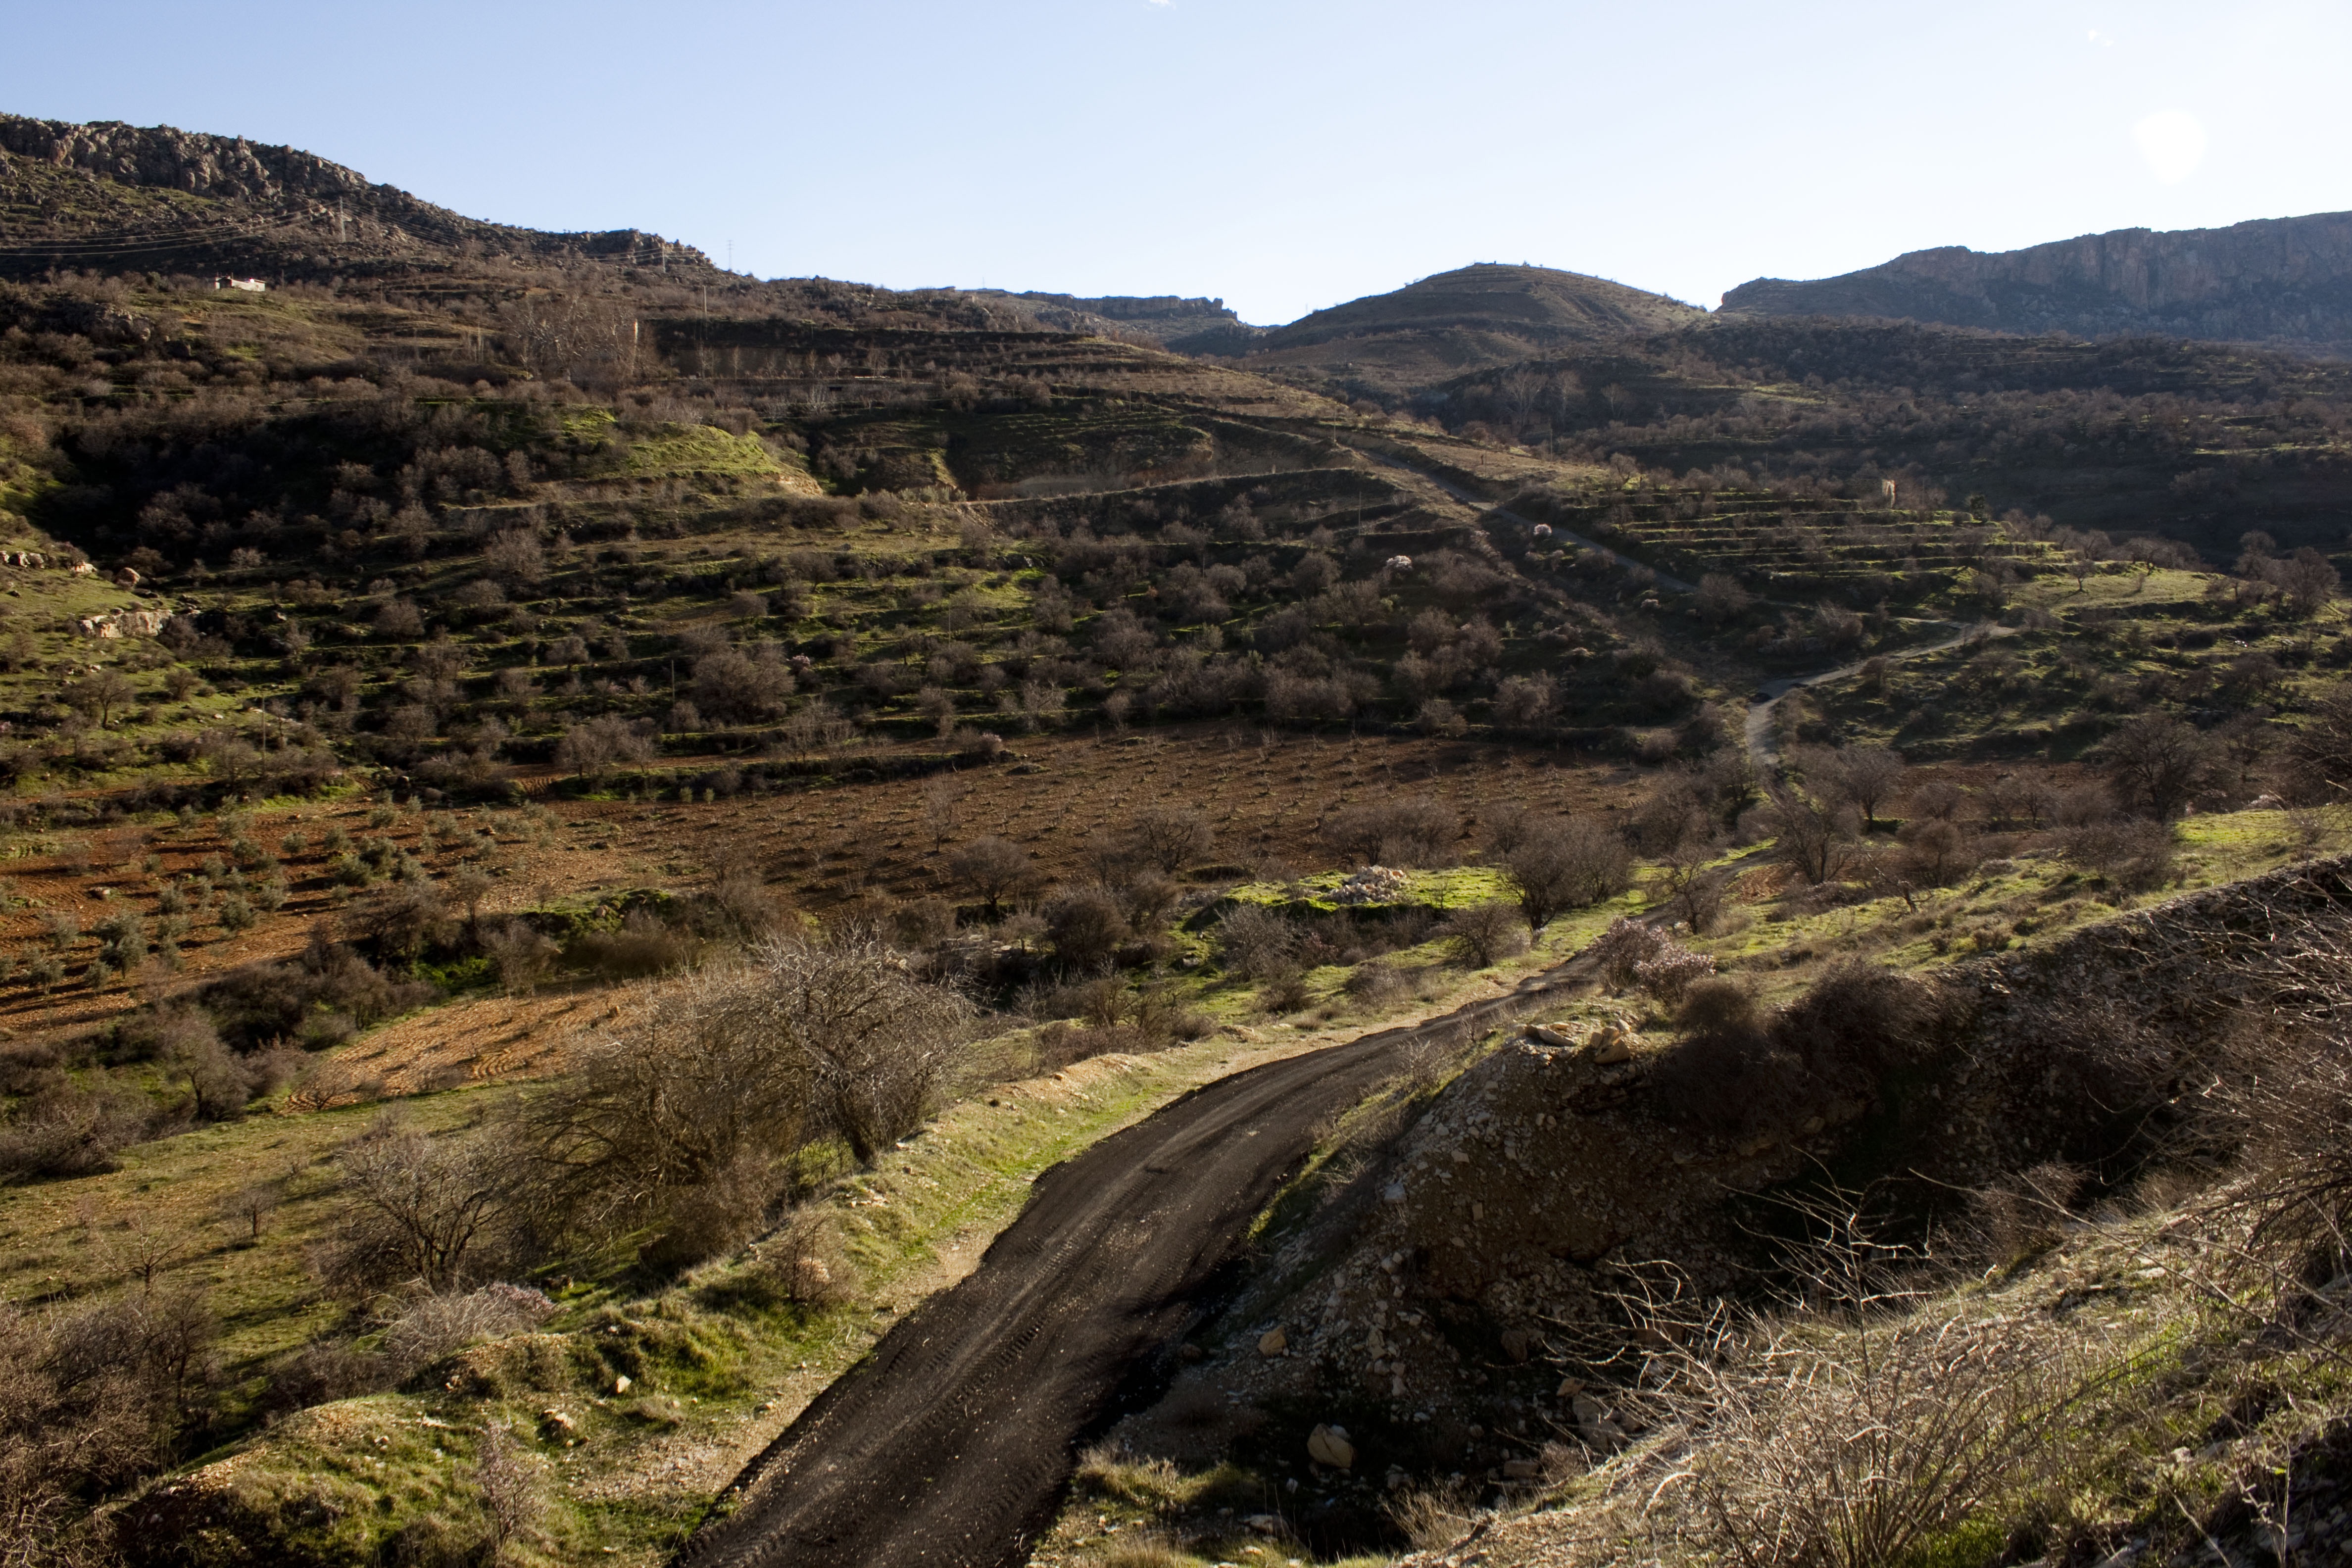
landscape, nature, mountain, road, hill, valley, cliff, soil, terrain, ridge, rocks, geology, grassland, badlands, turkey, plateau, wadi, landform, geographical feature, geological phenomenon, mardin